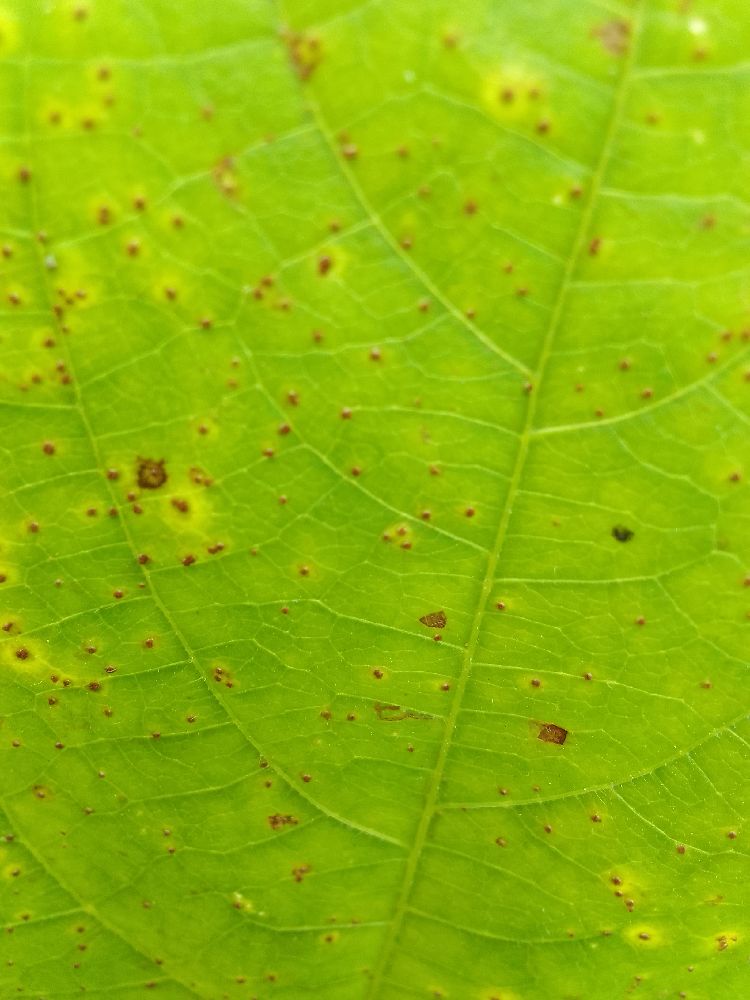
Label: rust